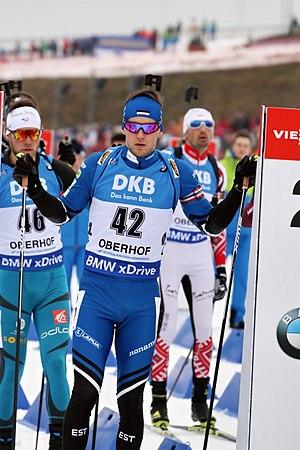
Kalev Ermits, né le 19 septembre 1992 à Tartu, est un biathlète estonien.